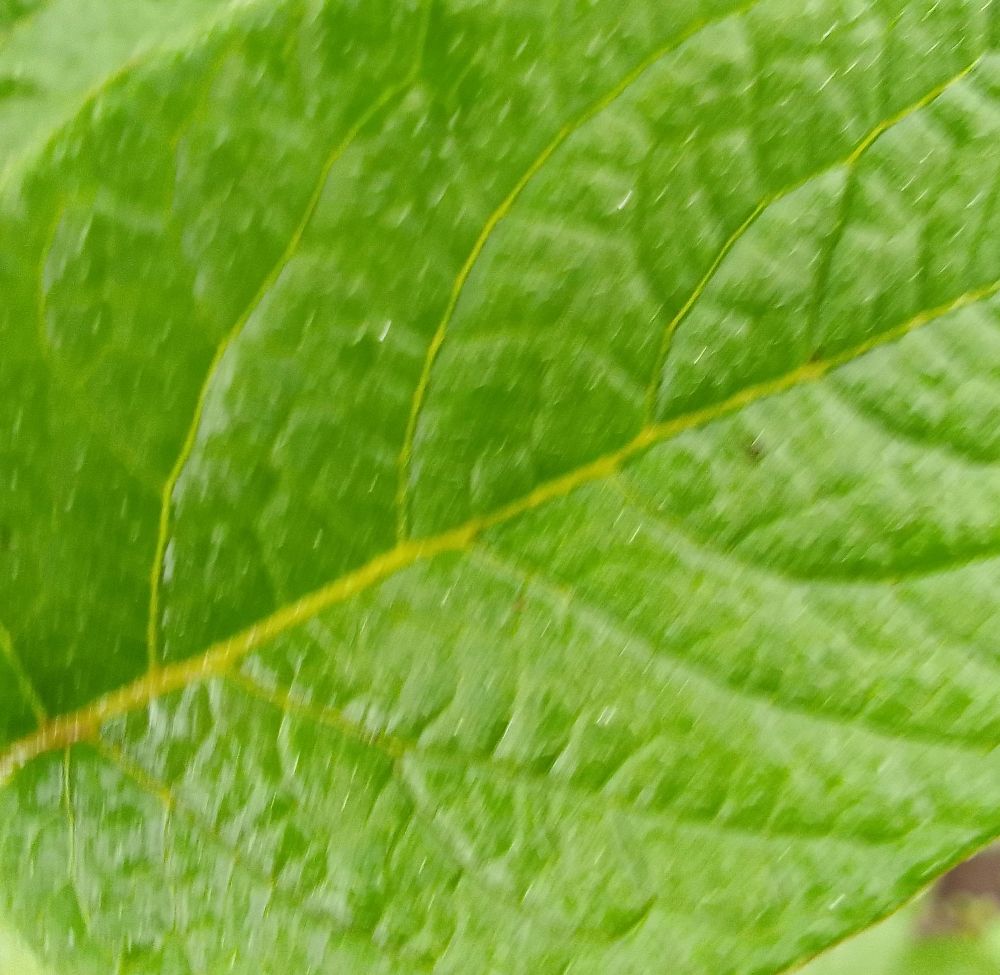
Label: Healthy